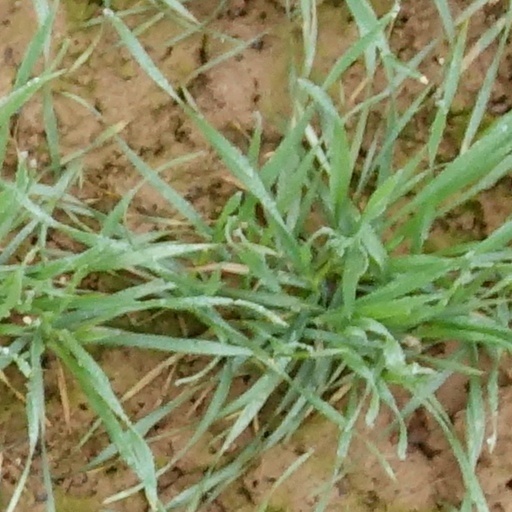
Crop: wheat